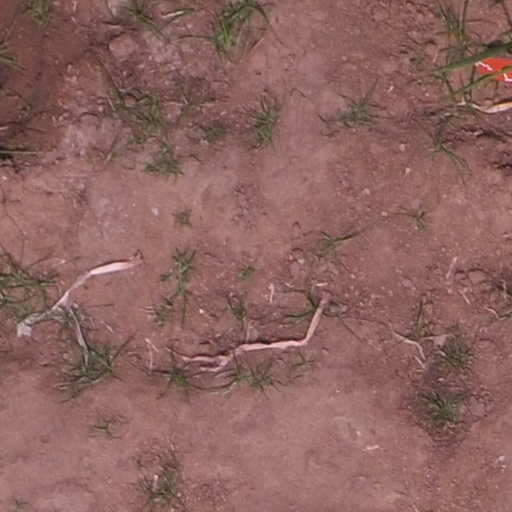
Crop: maize; corn